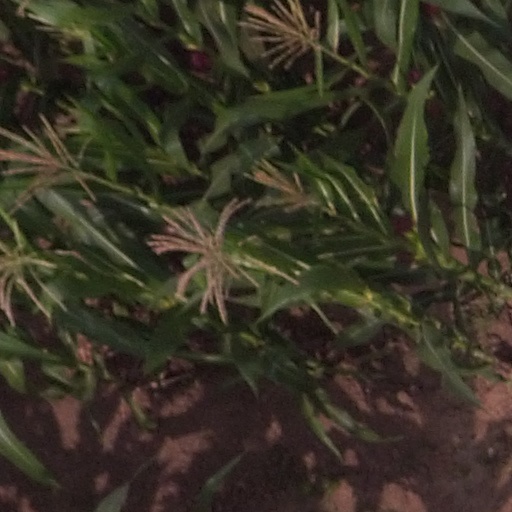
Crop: maize; corn